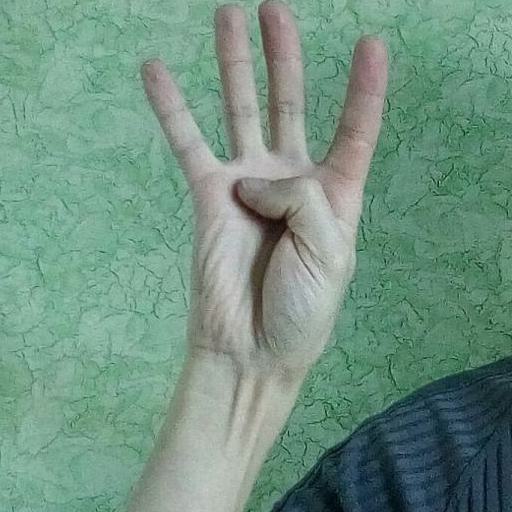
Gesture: four